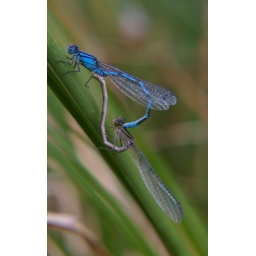
The male is above that's the female below, the male grasps the female and carries her off to a perch to mate.